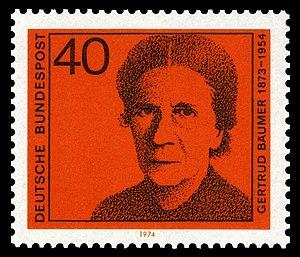
Gertrud Bäumer, née le 12 septembre 1873 à Hohenlimburg, commune de Hagen, et morte le 25 mars 1954 dans l’institution Bethel à Gadderbaum, commune de Bielefeld, est une écrivaine, journaliste, militante féministe et femme politique allemande. Elle est députée de 1919 à 1932.